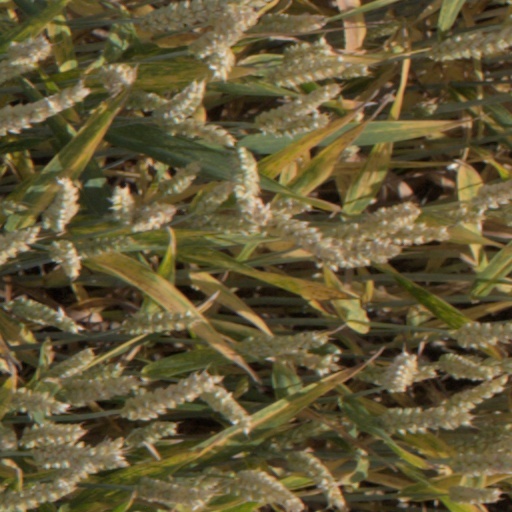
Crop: wheat